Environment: real
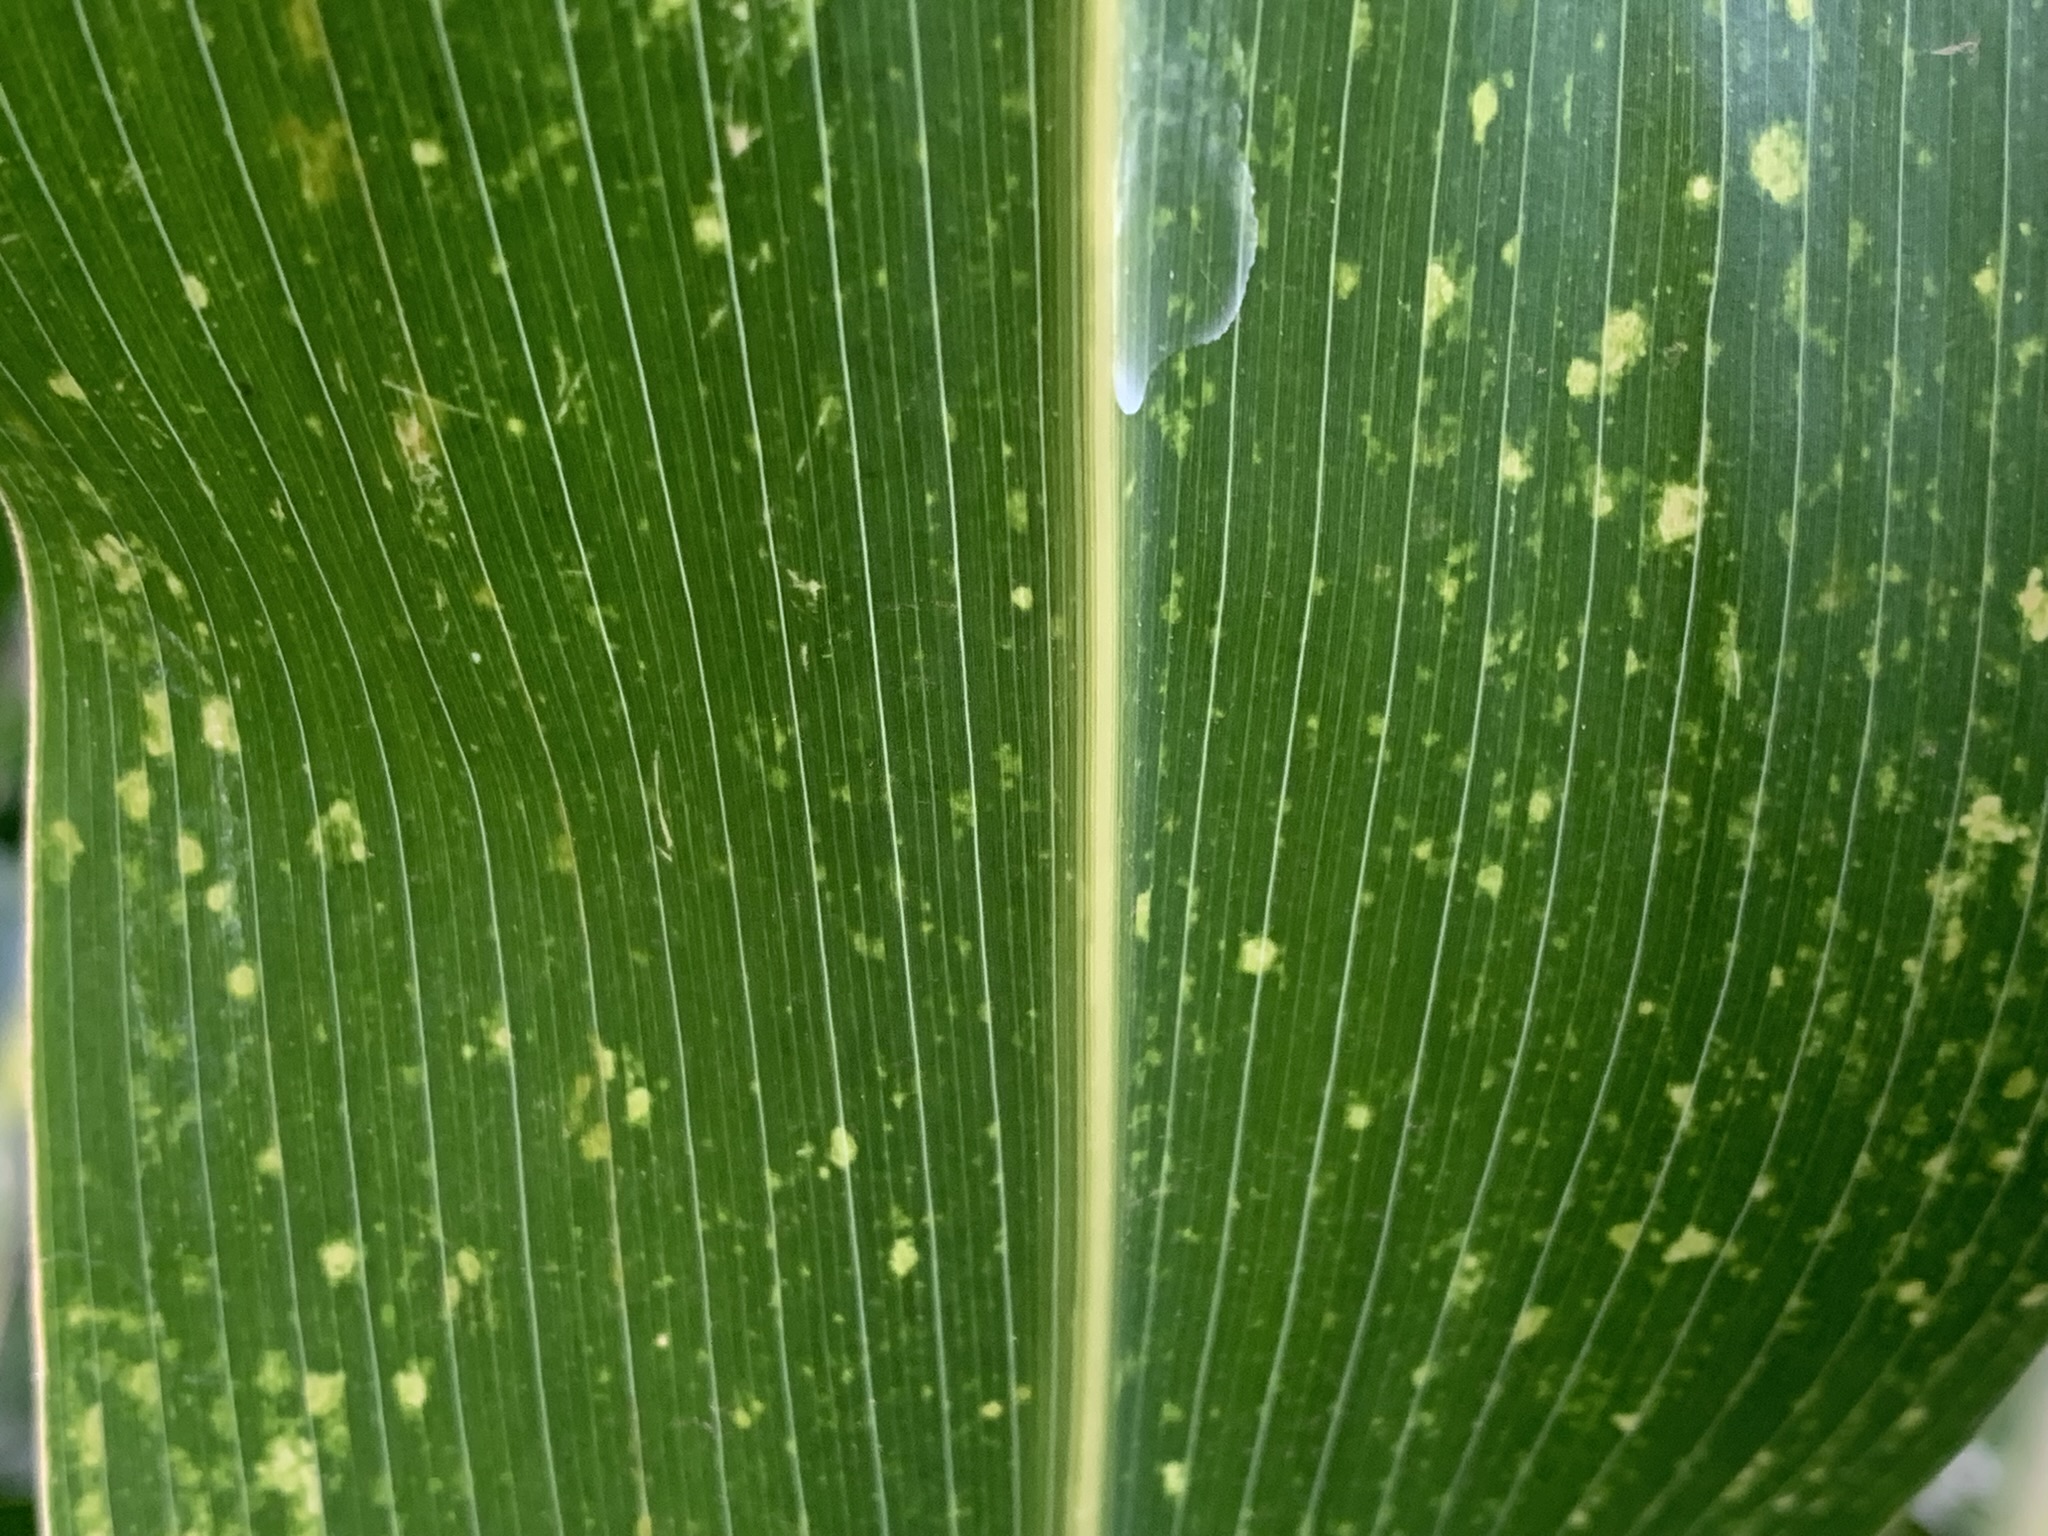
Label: lethal_necrosis